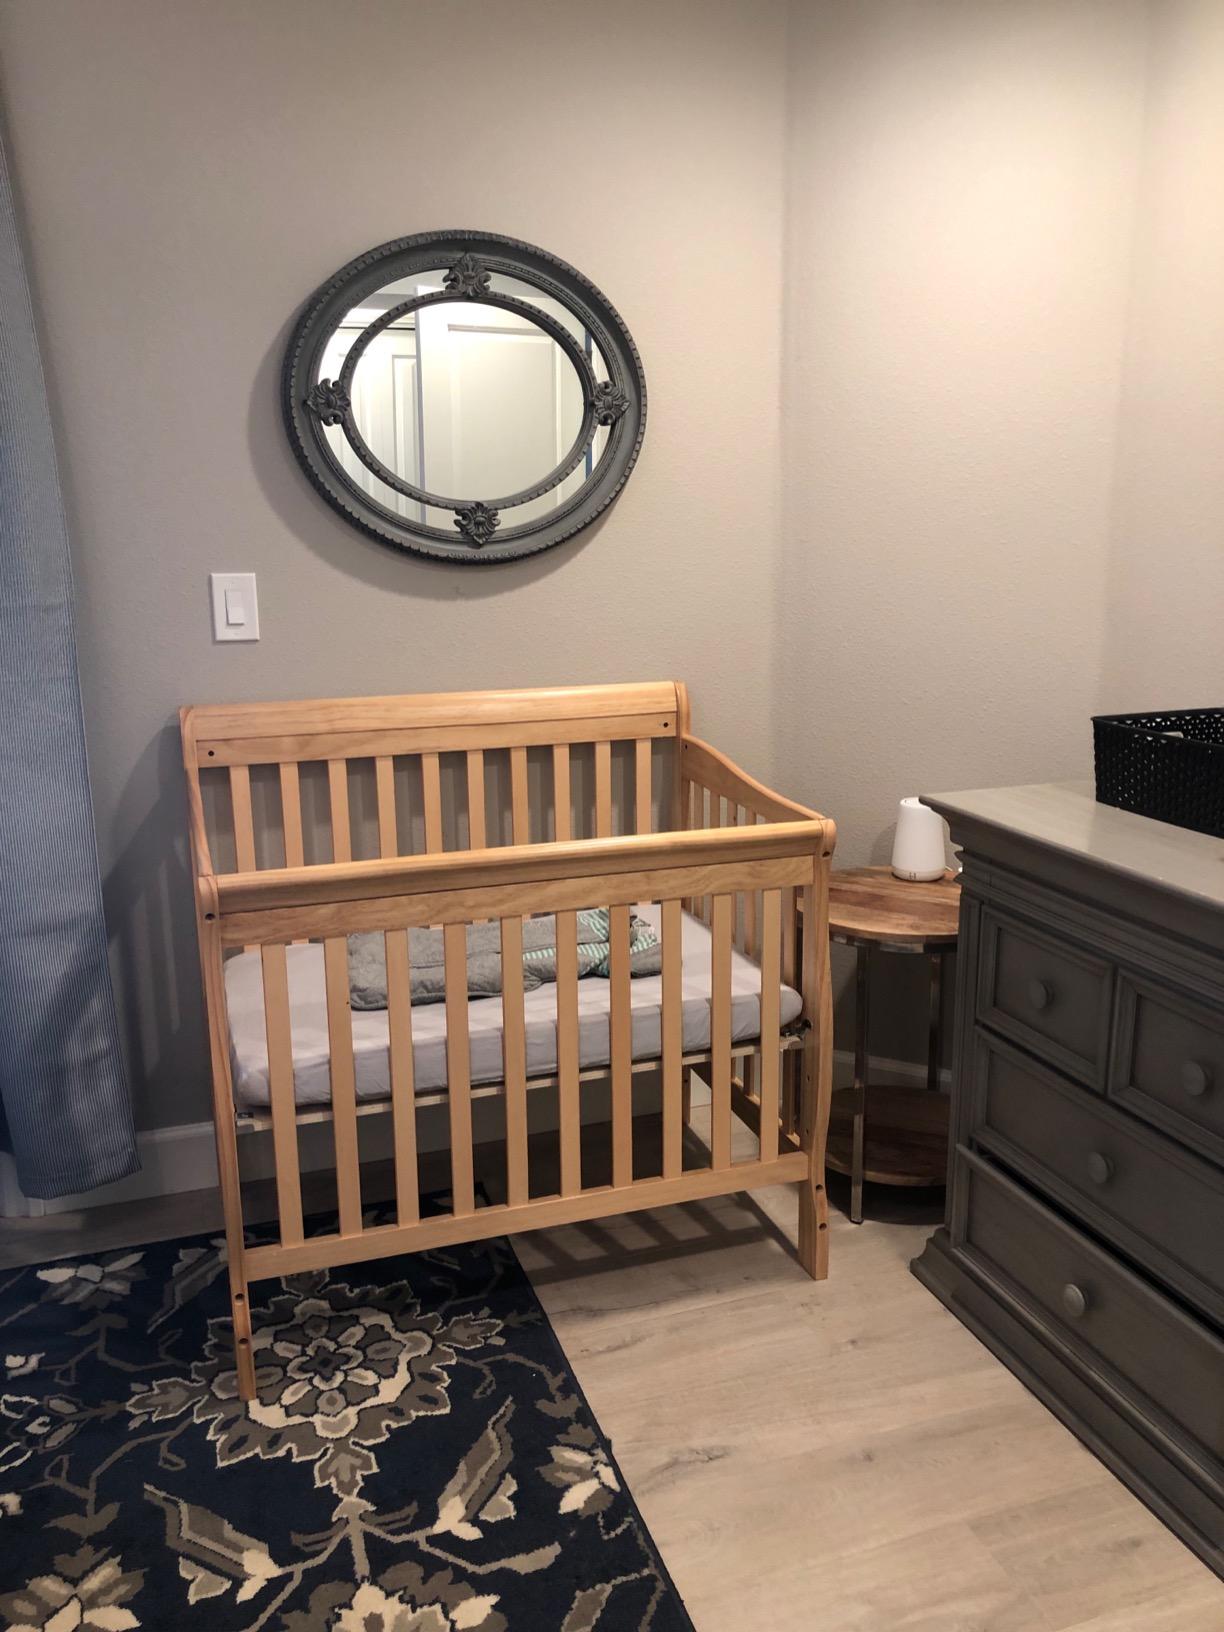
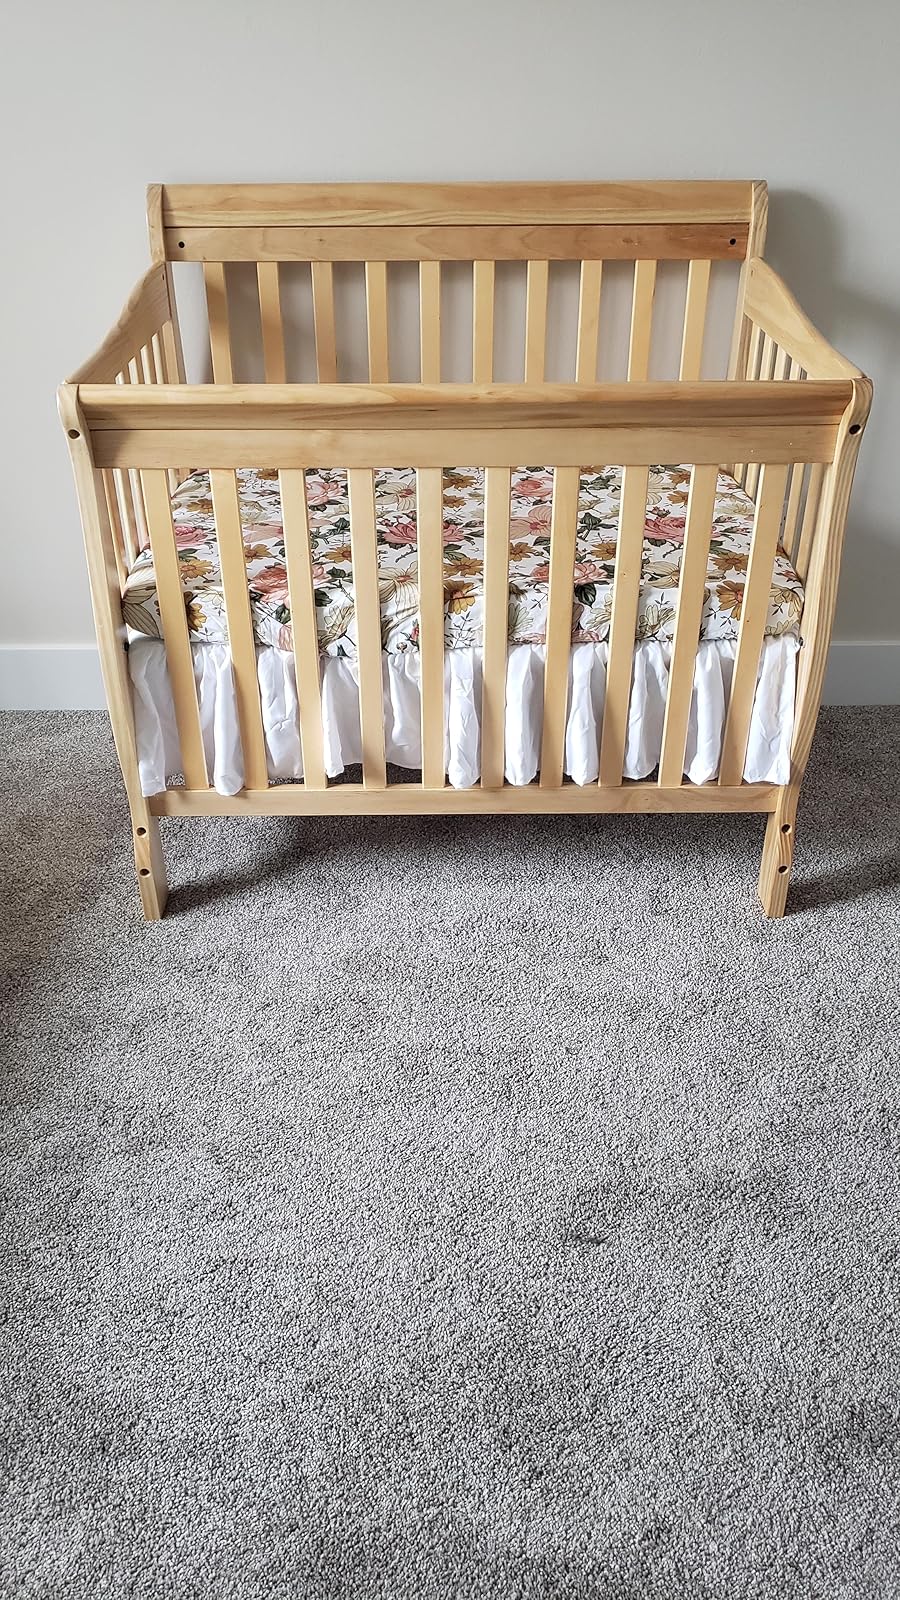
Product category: products_crib
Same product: yes